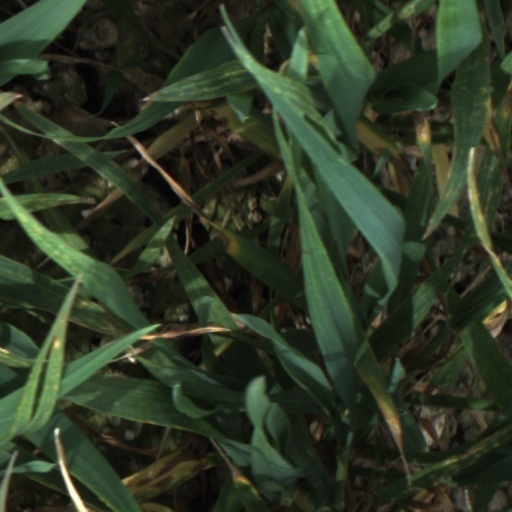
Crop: wheat